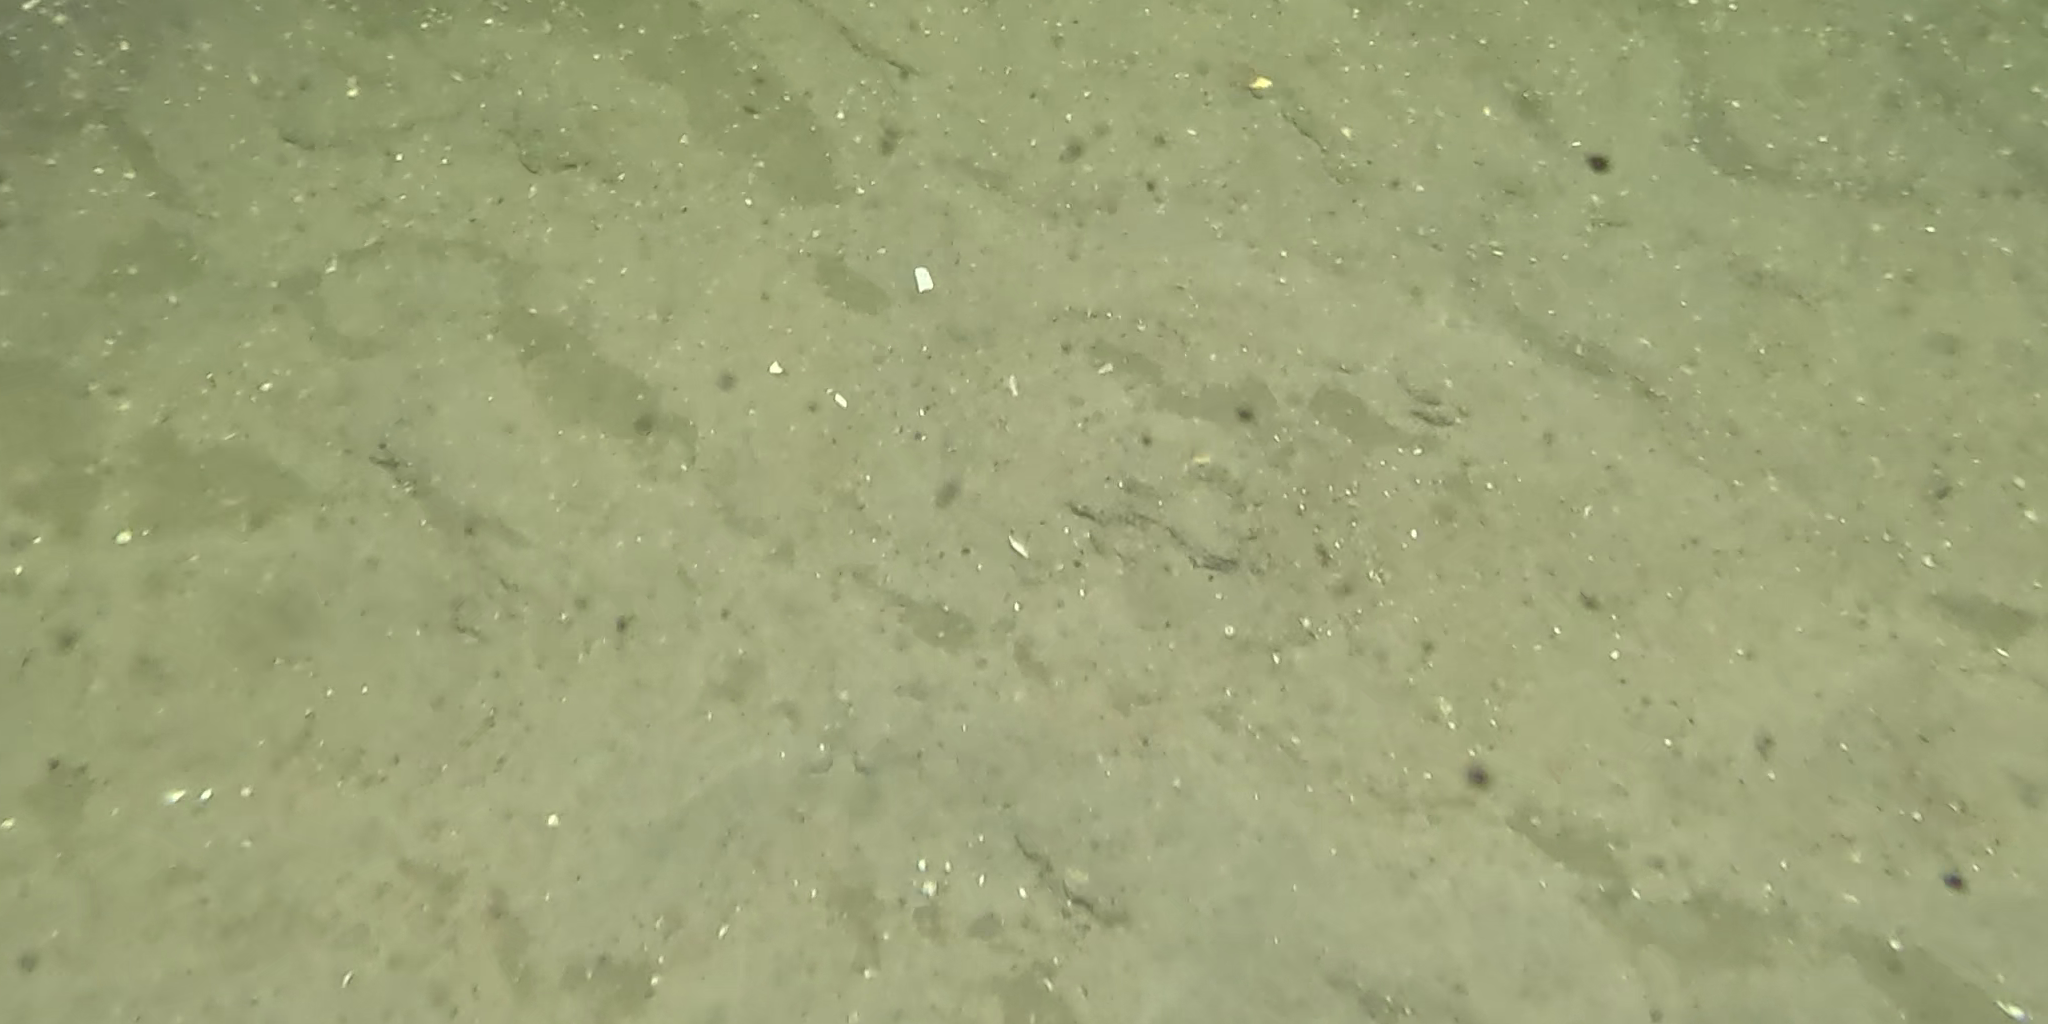
Seabed habitat: sand